Mitch Weiss (photographer)

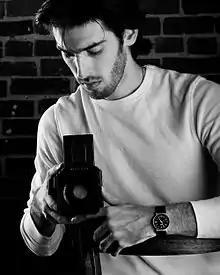

Mitchell D. Weiss (born 1986) is an American photographer, specializing in studio and candid portraiture. Weiss' career has included editorial photography for The Boston Globe, and art installations for corporate functions. Weiss also served as gallery director of Boston's Piano Factory.